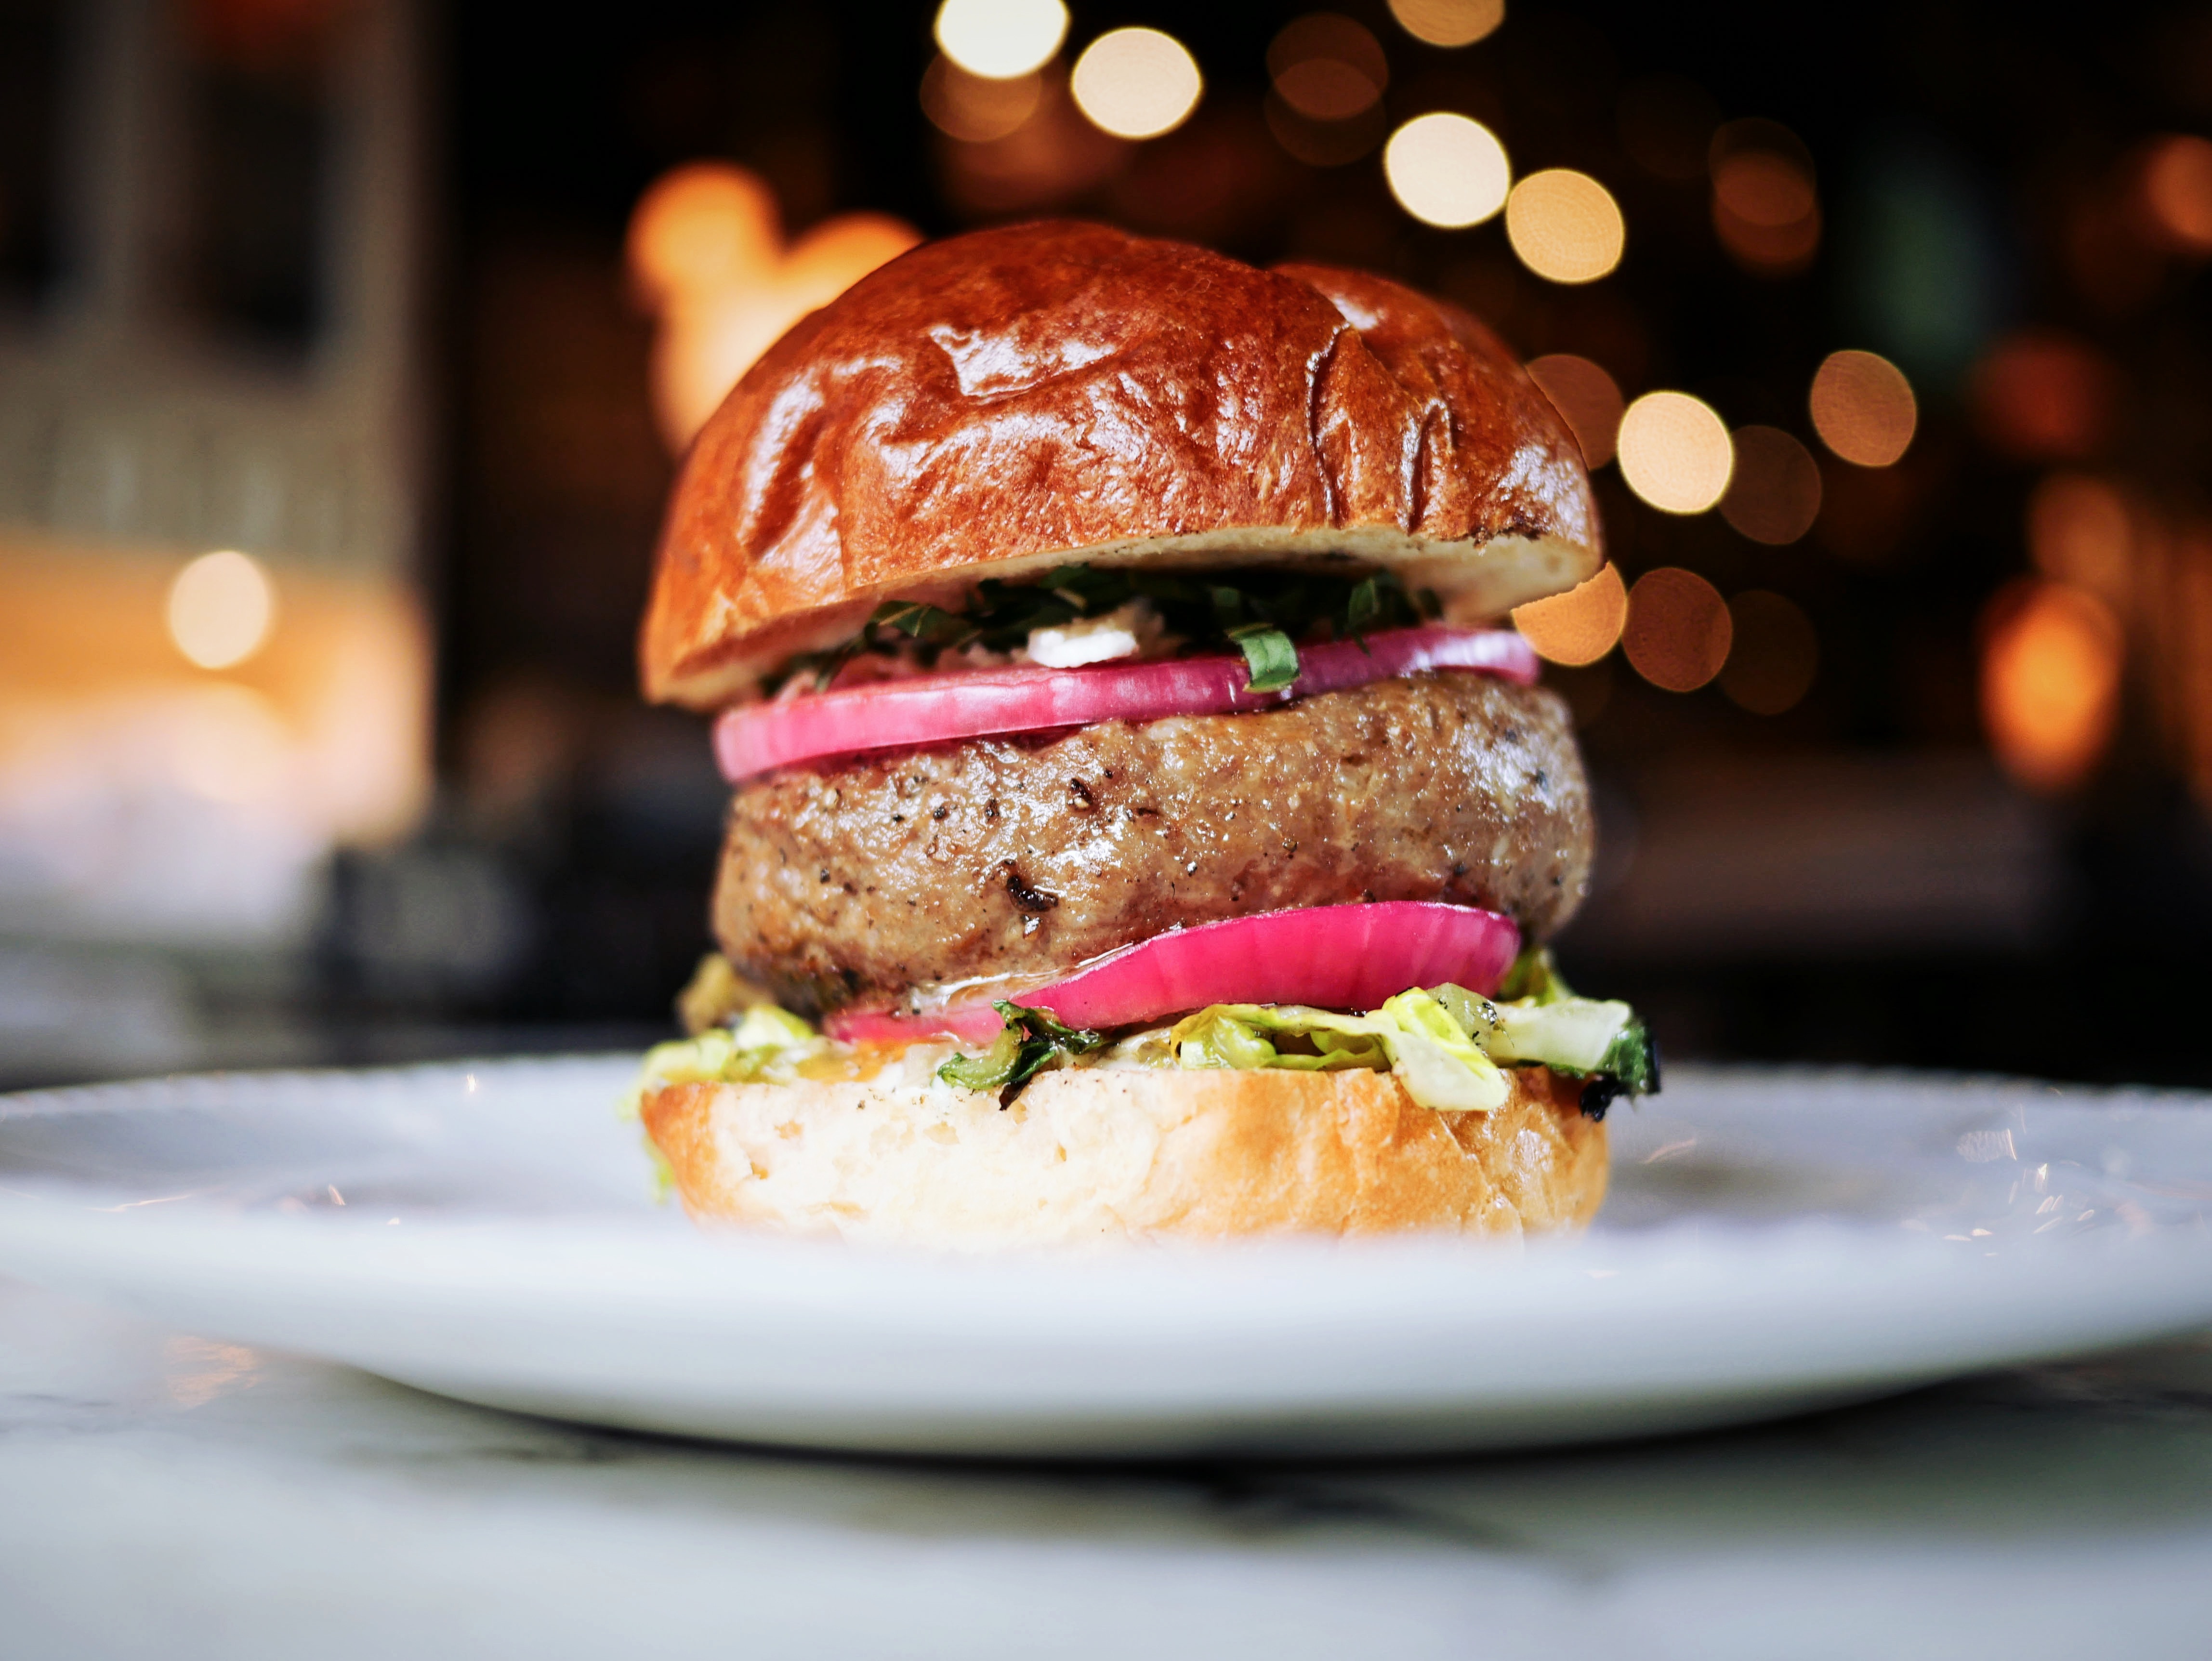
dish, meal, food, breakfast, fast food, meat, cuisine, beef, bread, hamburger, burger, sandwich, bun, vegetables, veggie burger